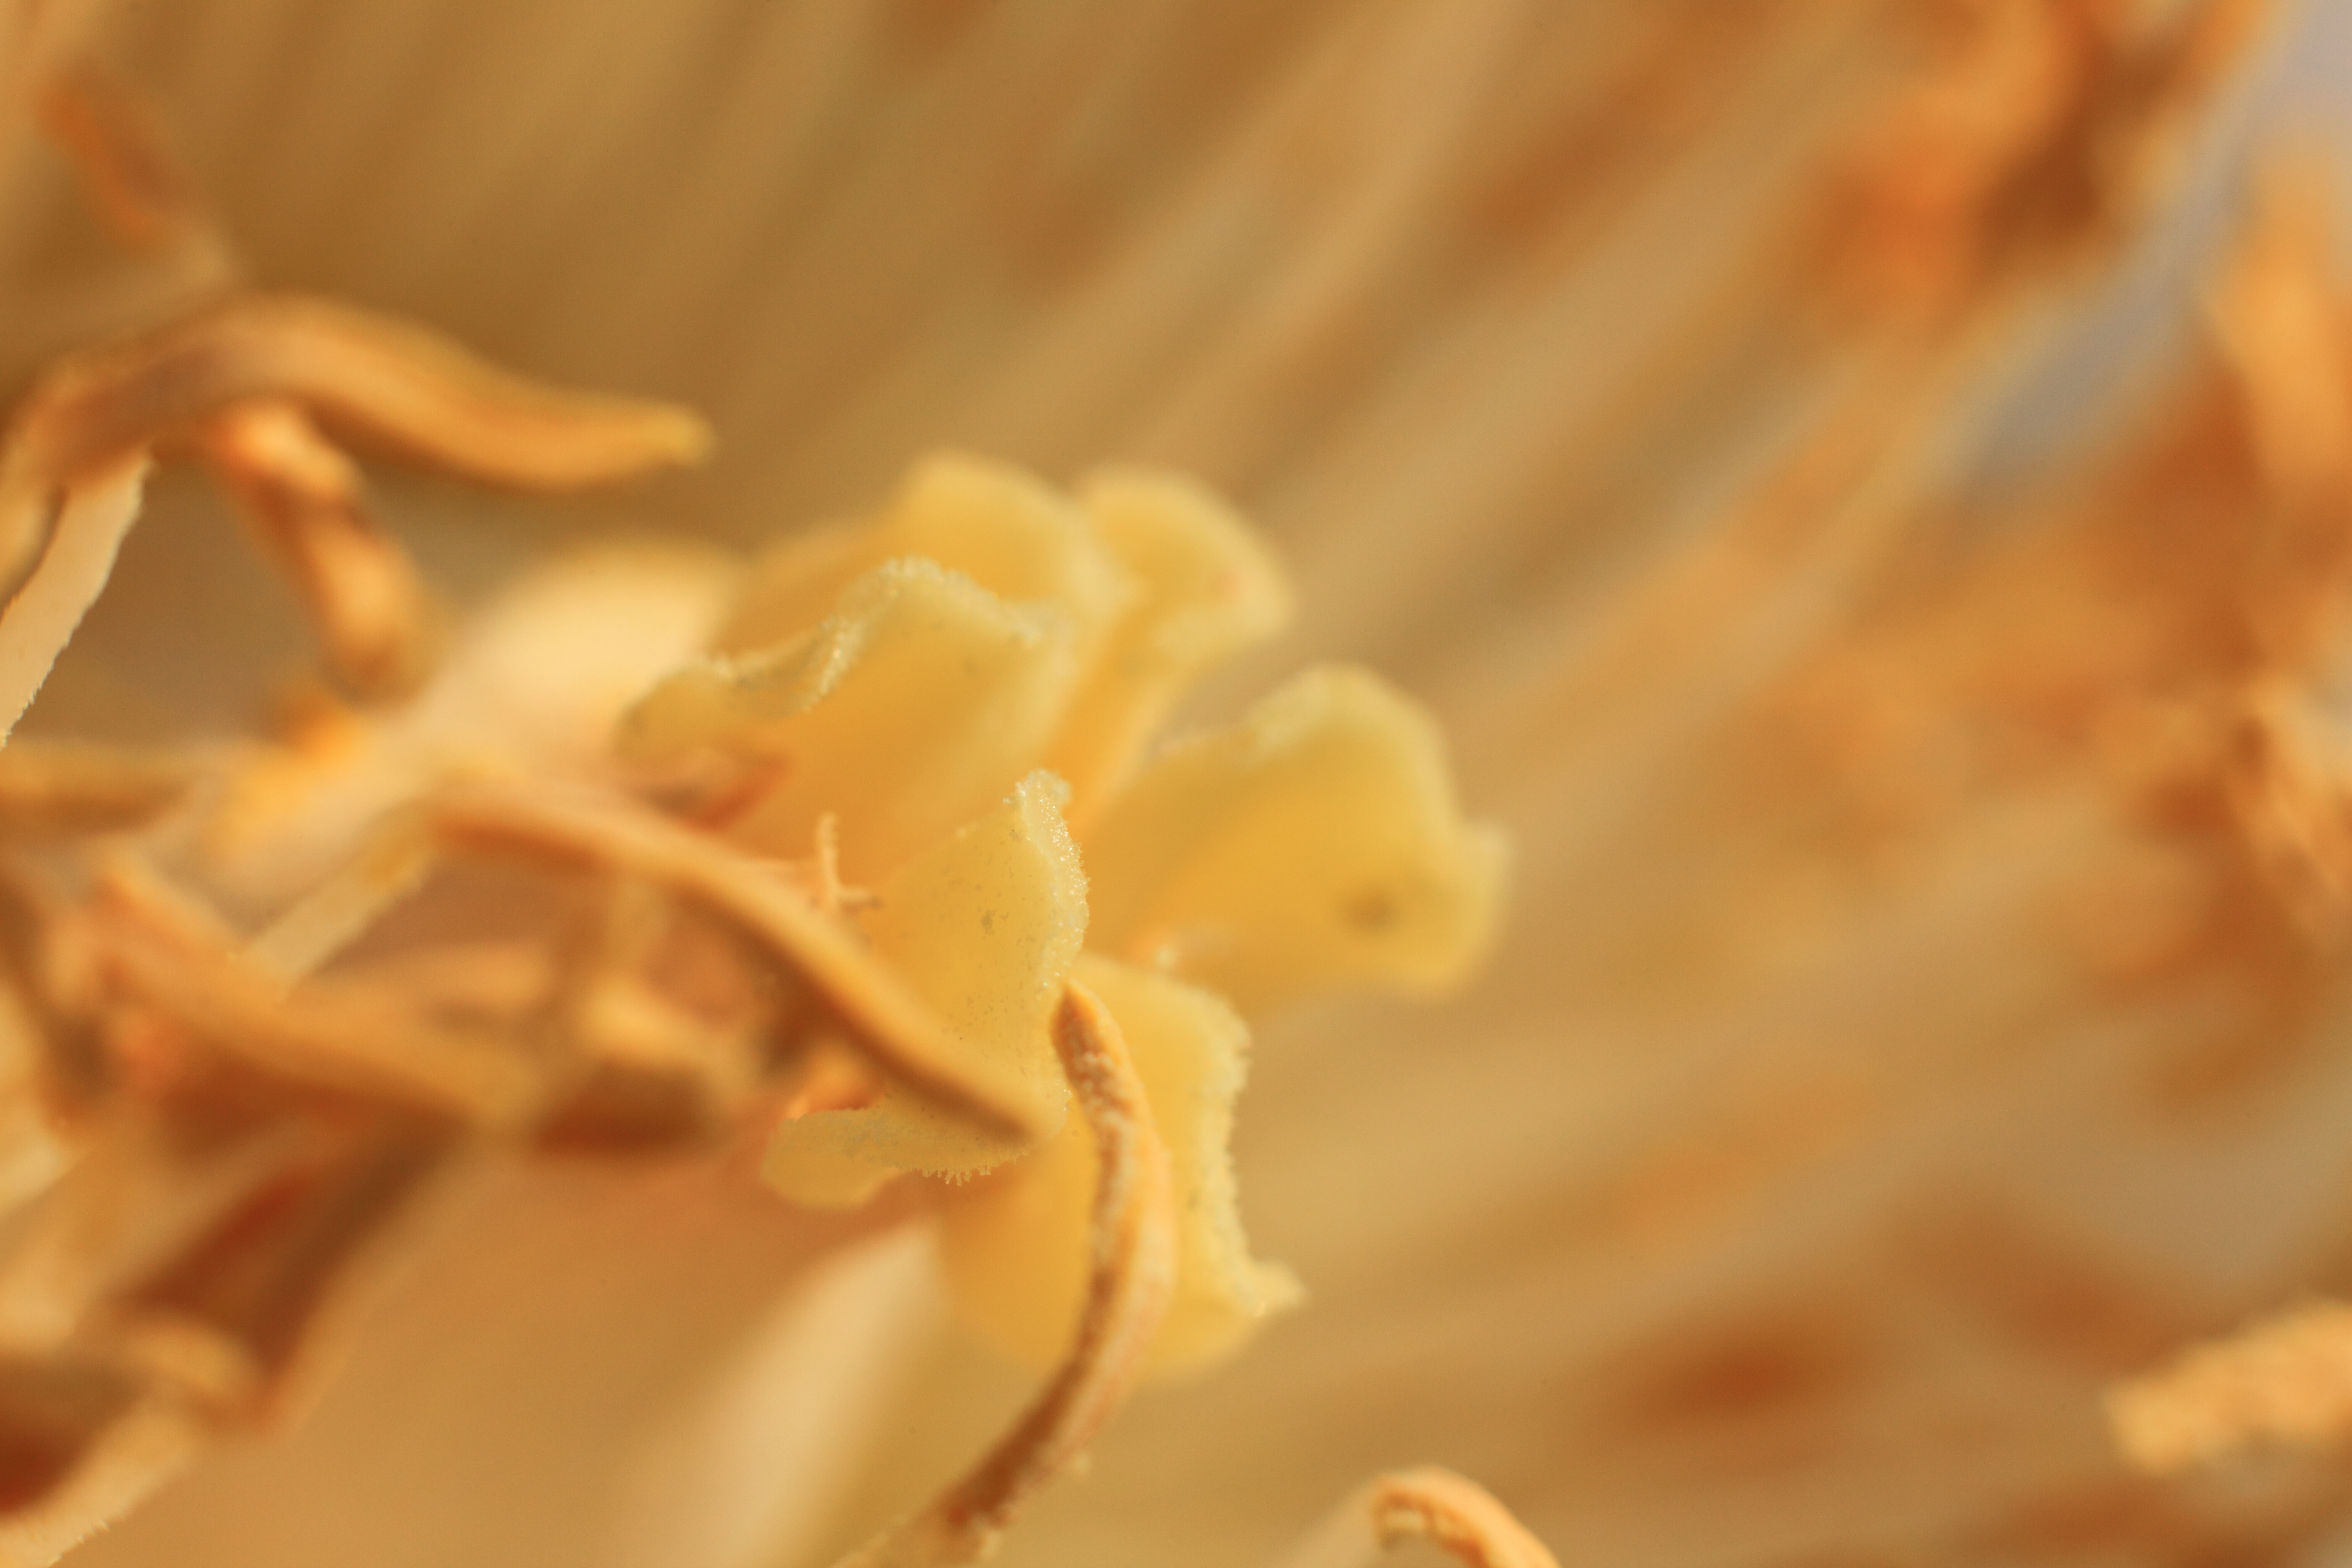
branch, plant, photography, sunlight, leaf, flower, petal, food, high, produce, autumn, yellow, flora, close up, 5d, hires, markii, hi, res, resolution, peony, paeonia, suffruticosa, macro photography, plant stem